10 yen coin

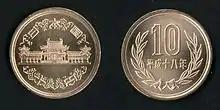
Heisei 10 yen coin from 2006 (year 18)

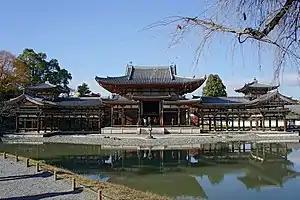
Phoenix Hall is featured on the obverse side of the coin.

The following are circulation dates during the reign of Emperor Akihito. who was crowned in 1989. The dates below correspond with the 1st to the 31st year (last) of his reign. First year of reign coins are marked with a 元 symbol (first) as a one-year type. Coins for this period all begin with the Japanese symbol 平成 (Heisei).